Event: Nepal Earthquake
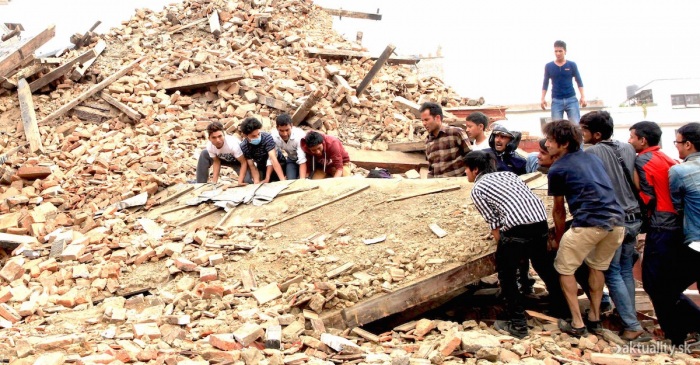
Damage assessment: damage